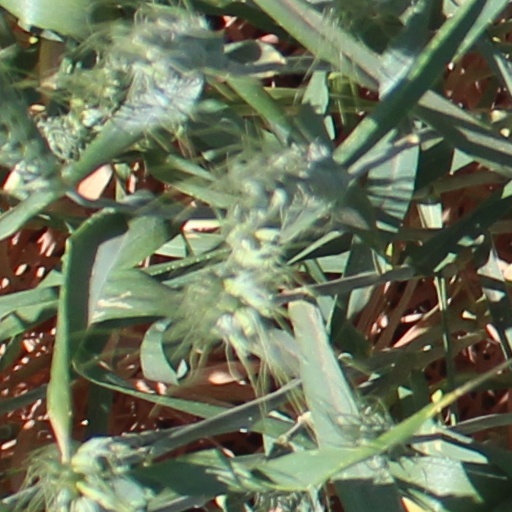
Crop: wheat